Macellum

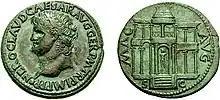
Rome's Macellum Magnum on a coin of Nero

The Macellum Magnum was a market building located on the Caelian Hill in Rome. The complex was built and dedicated by the emperor Nero in AD 59 and the location of the ancient structure likely corresponded to the current location of the church of S. Stefano Rotondo.